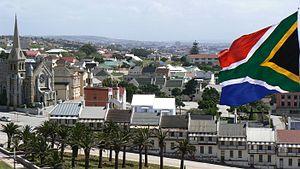
Port Elizabeth est une ville d'Afrique du Sud située dans la province du Cap-Oriental. S'étirant sur près de 16 kilomètres le long de l’Algoa Bay, elle porte le nom de l'épouse du gouverneur du Cap, Rufane Donkin, fondateur de la ville en 1820. Elle fait partie de la métropole Nelson Mandela. Nommée plus familièrement sous ses initiales de P.E., elle est également surnommée friendly city en anglais, ce qui signifie « ville amicale ».